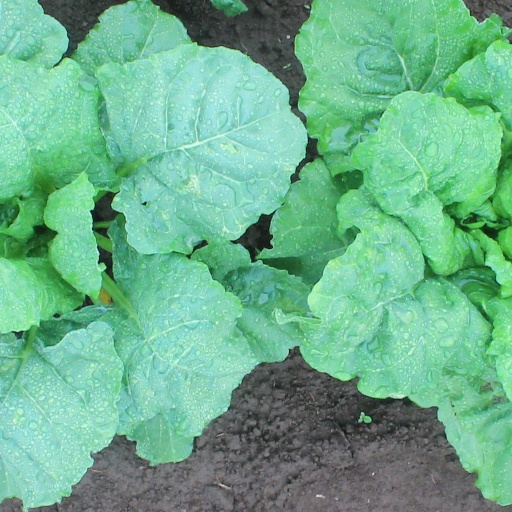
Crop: sugar beet